Pechenegs

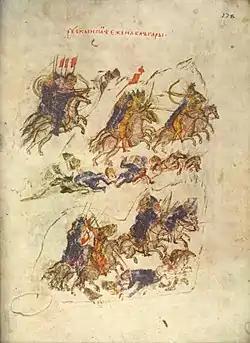
Sviatoslav enters Bulgaria with Pecheneg allies, from the "Constantine Manasses Chronicle".

In the 9th century, the Byzantines allied with the Pechenegs, using them to fend off other, more dangerous, tribes such as Kievan Rus' and the Magyars (Hungarians).